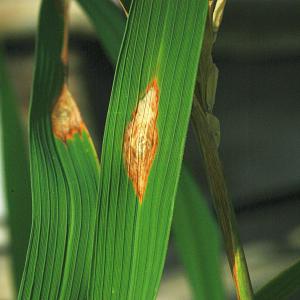
Disease: Blast